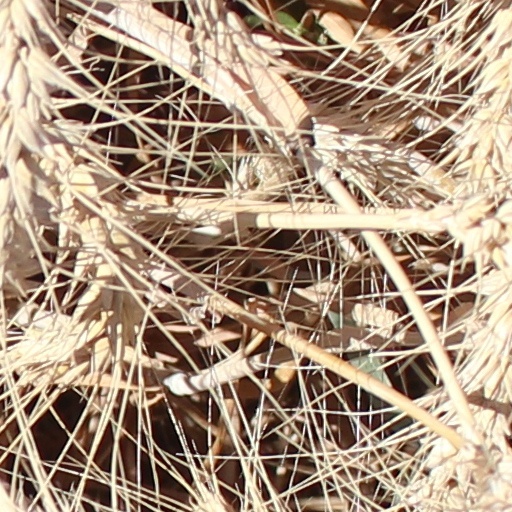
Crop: wheat